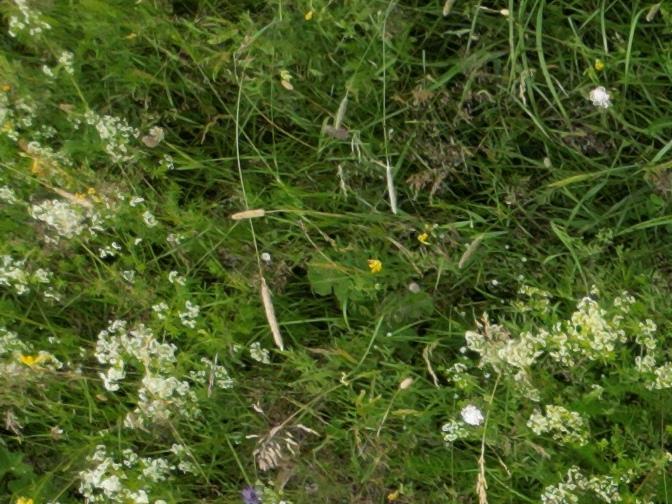
Flowers visible: yarrow flowers, yarrow flowers